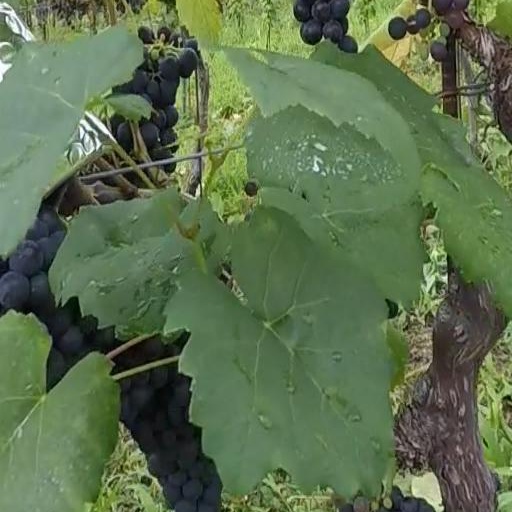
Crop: grape